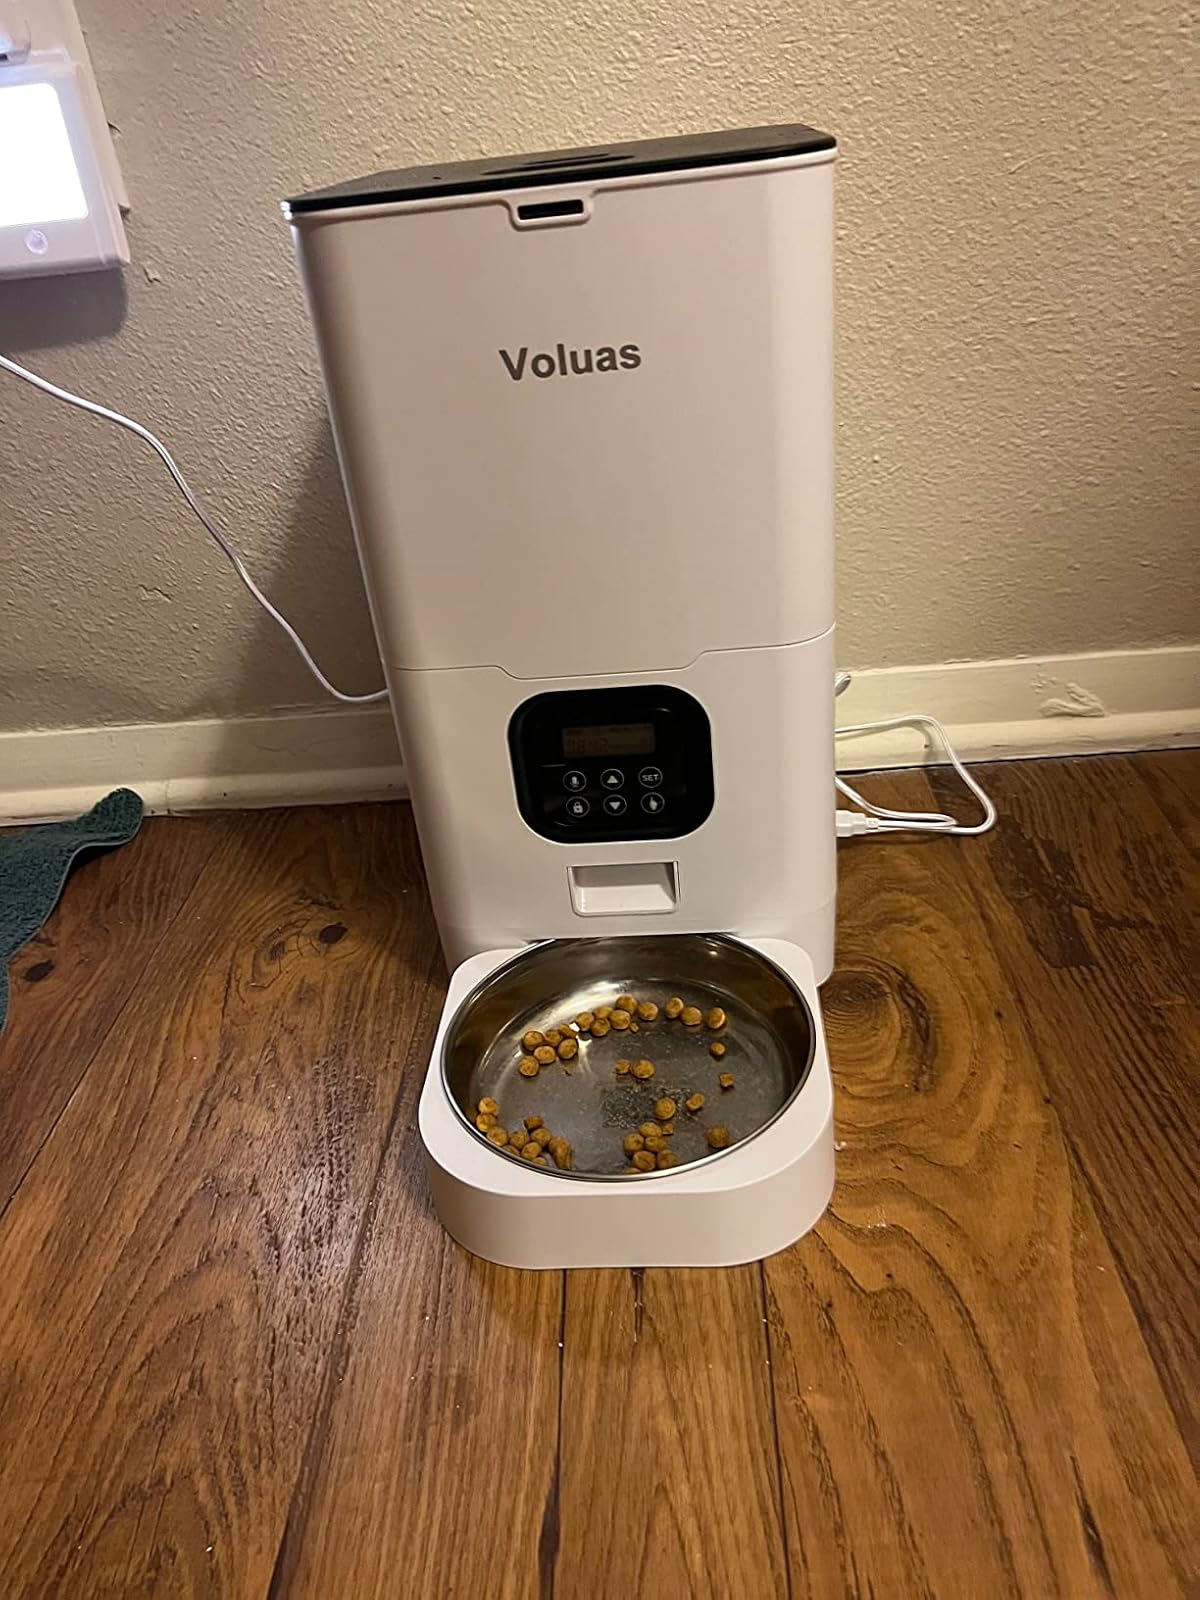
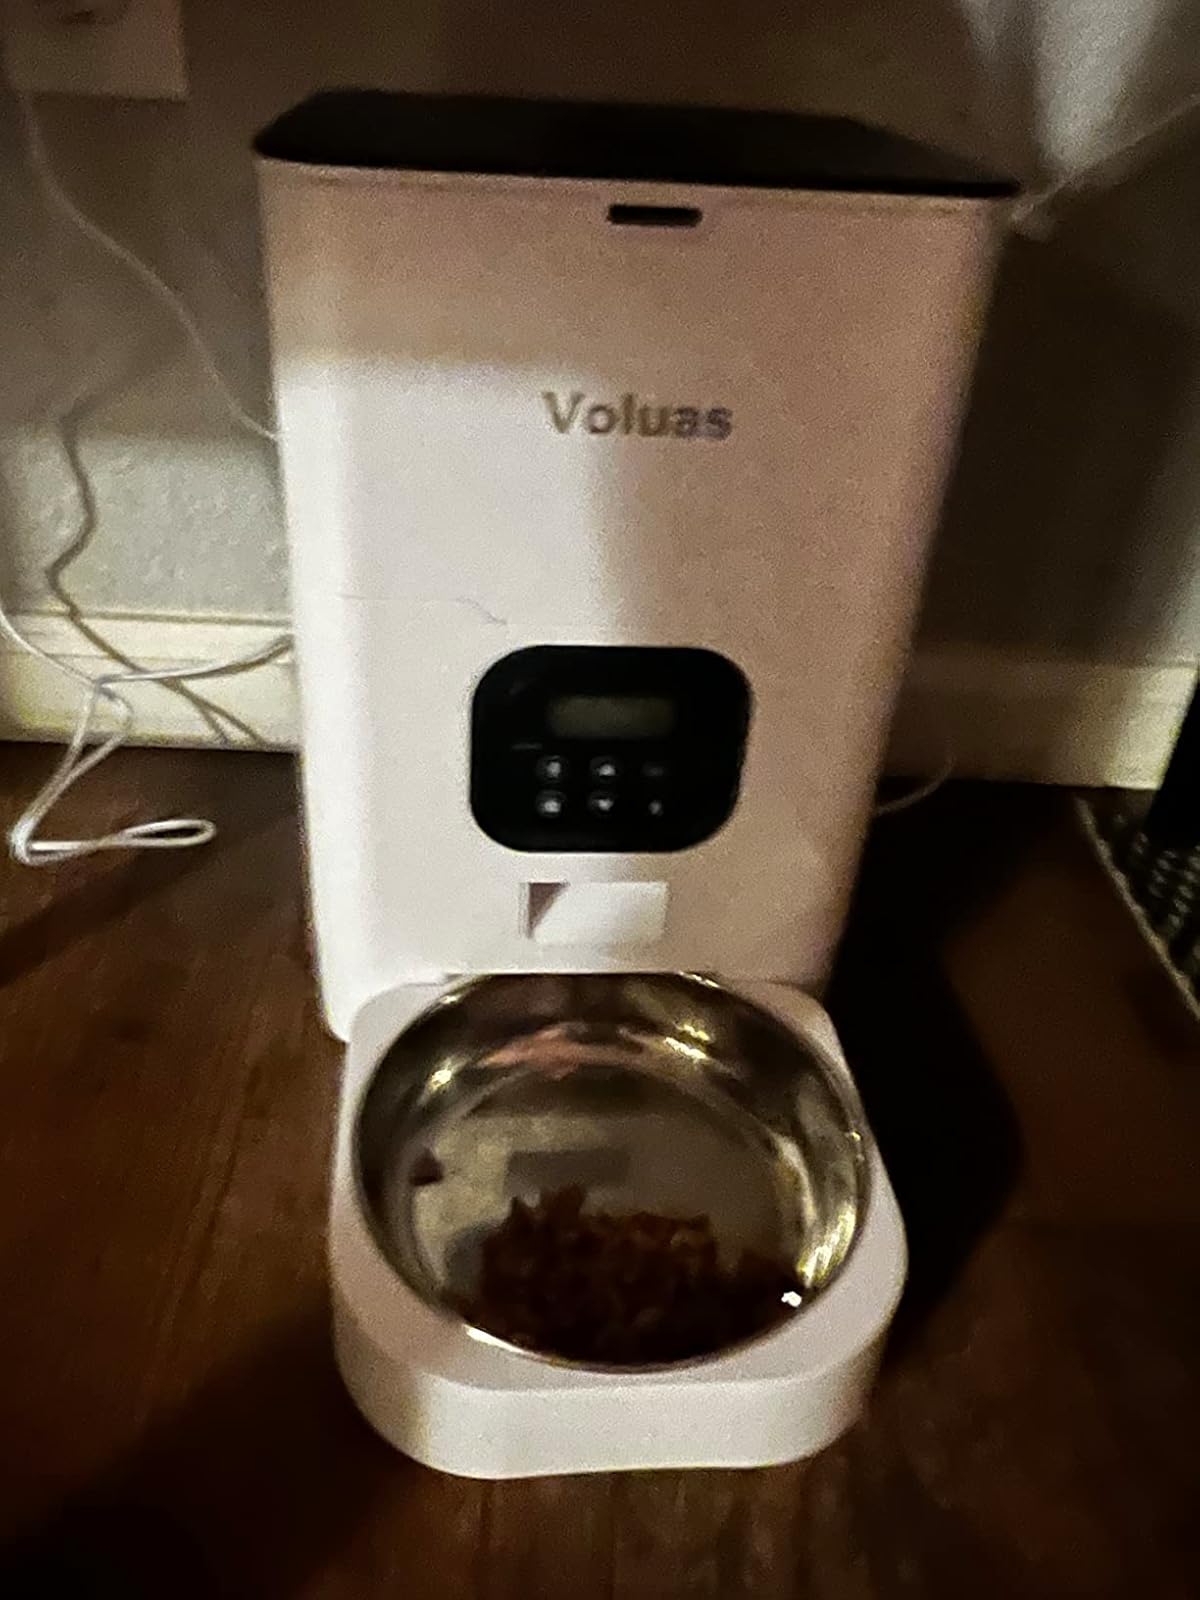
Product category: items_feeder
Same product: yes